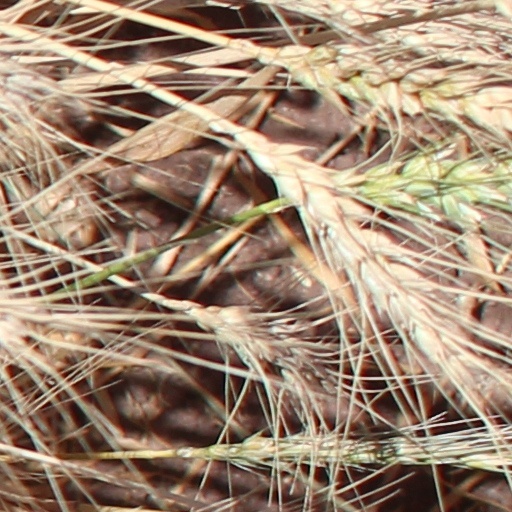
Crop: wheat